George L. Hollahan Jr.

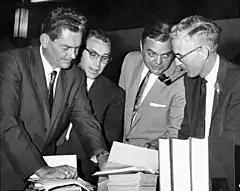
Hollahan (left) with Osee Fagan, John J. Crews Jr. and William G. O'Neill, 1962

In 1957, Hollahan was elected to the Florida House of Representatives, serving until 1963. In the same year, he was elected to represent the 43rd district of the Florida Senate. He served until 1965, when he was succeeded by Robert L. Shevin. In 1966, he was elected to represent the 44th district, serving until 1972.